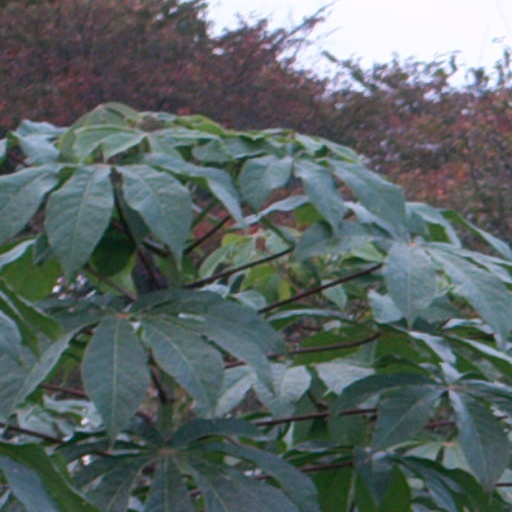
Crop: cassava